Patrick Kujala

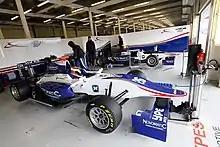
Kujala drove for Koiranen GP in the 2013 GP3 Series.

Kujala continued his collaboration with Koiranen GP in 2013, joining the GP3 Series. He had a difficult season with the Dallara GP3/13 car, as he only scored five points and finished 20th in the final standings.